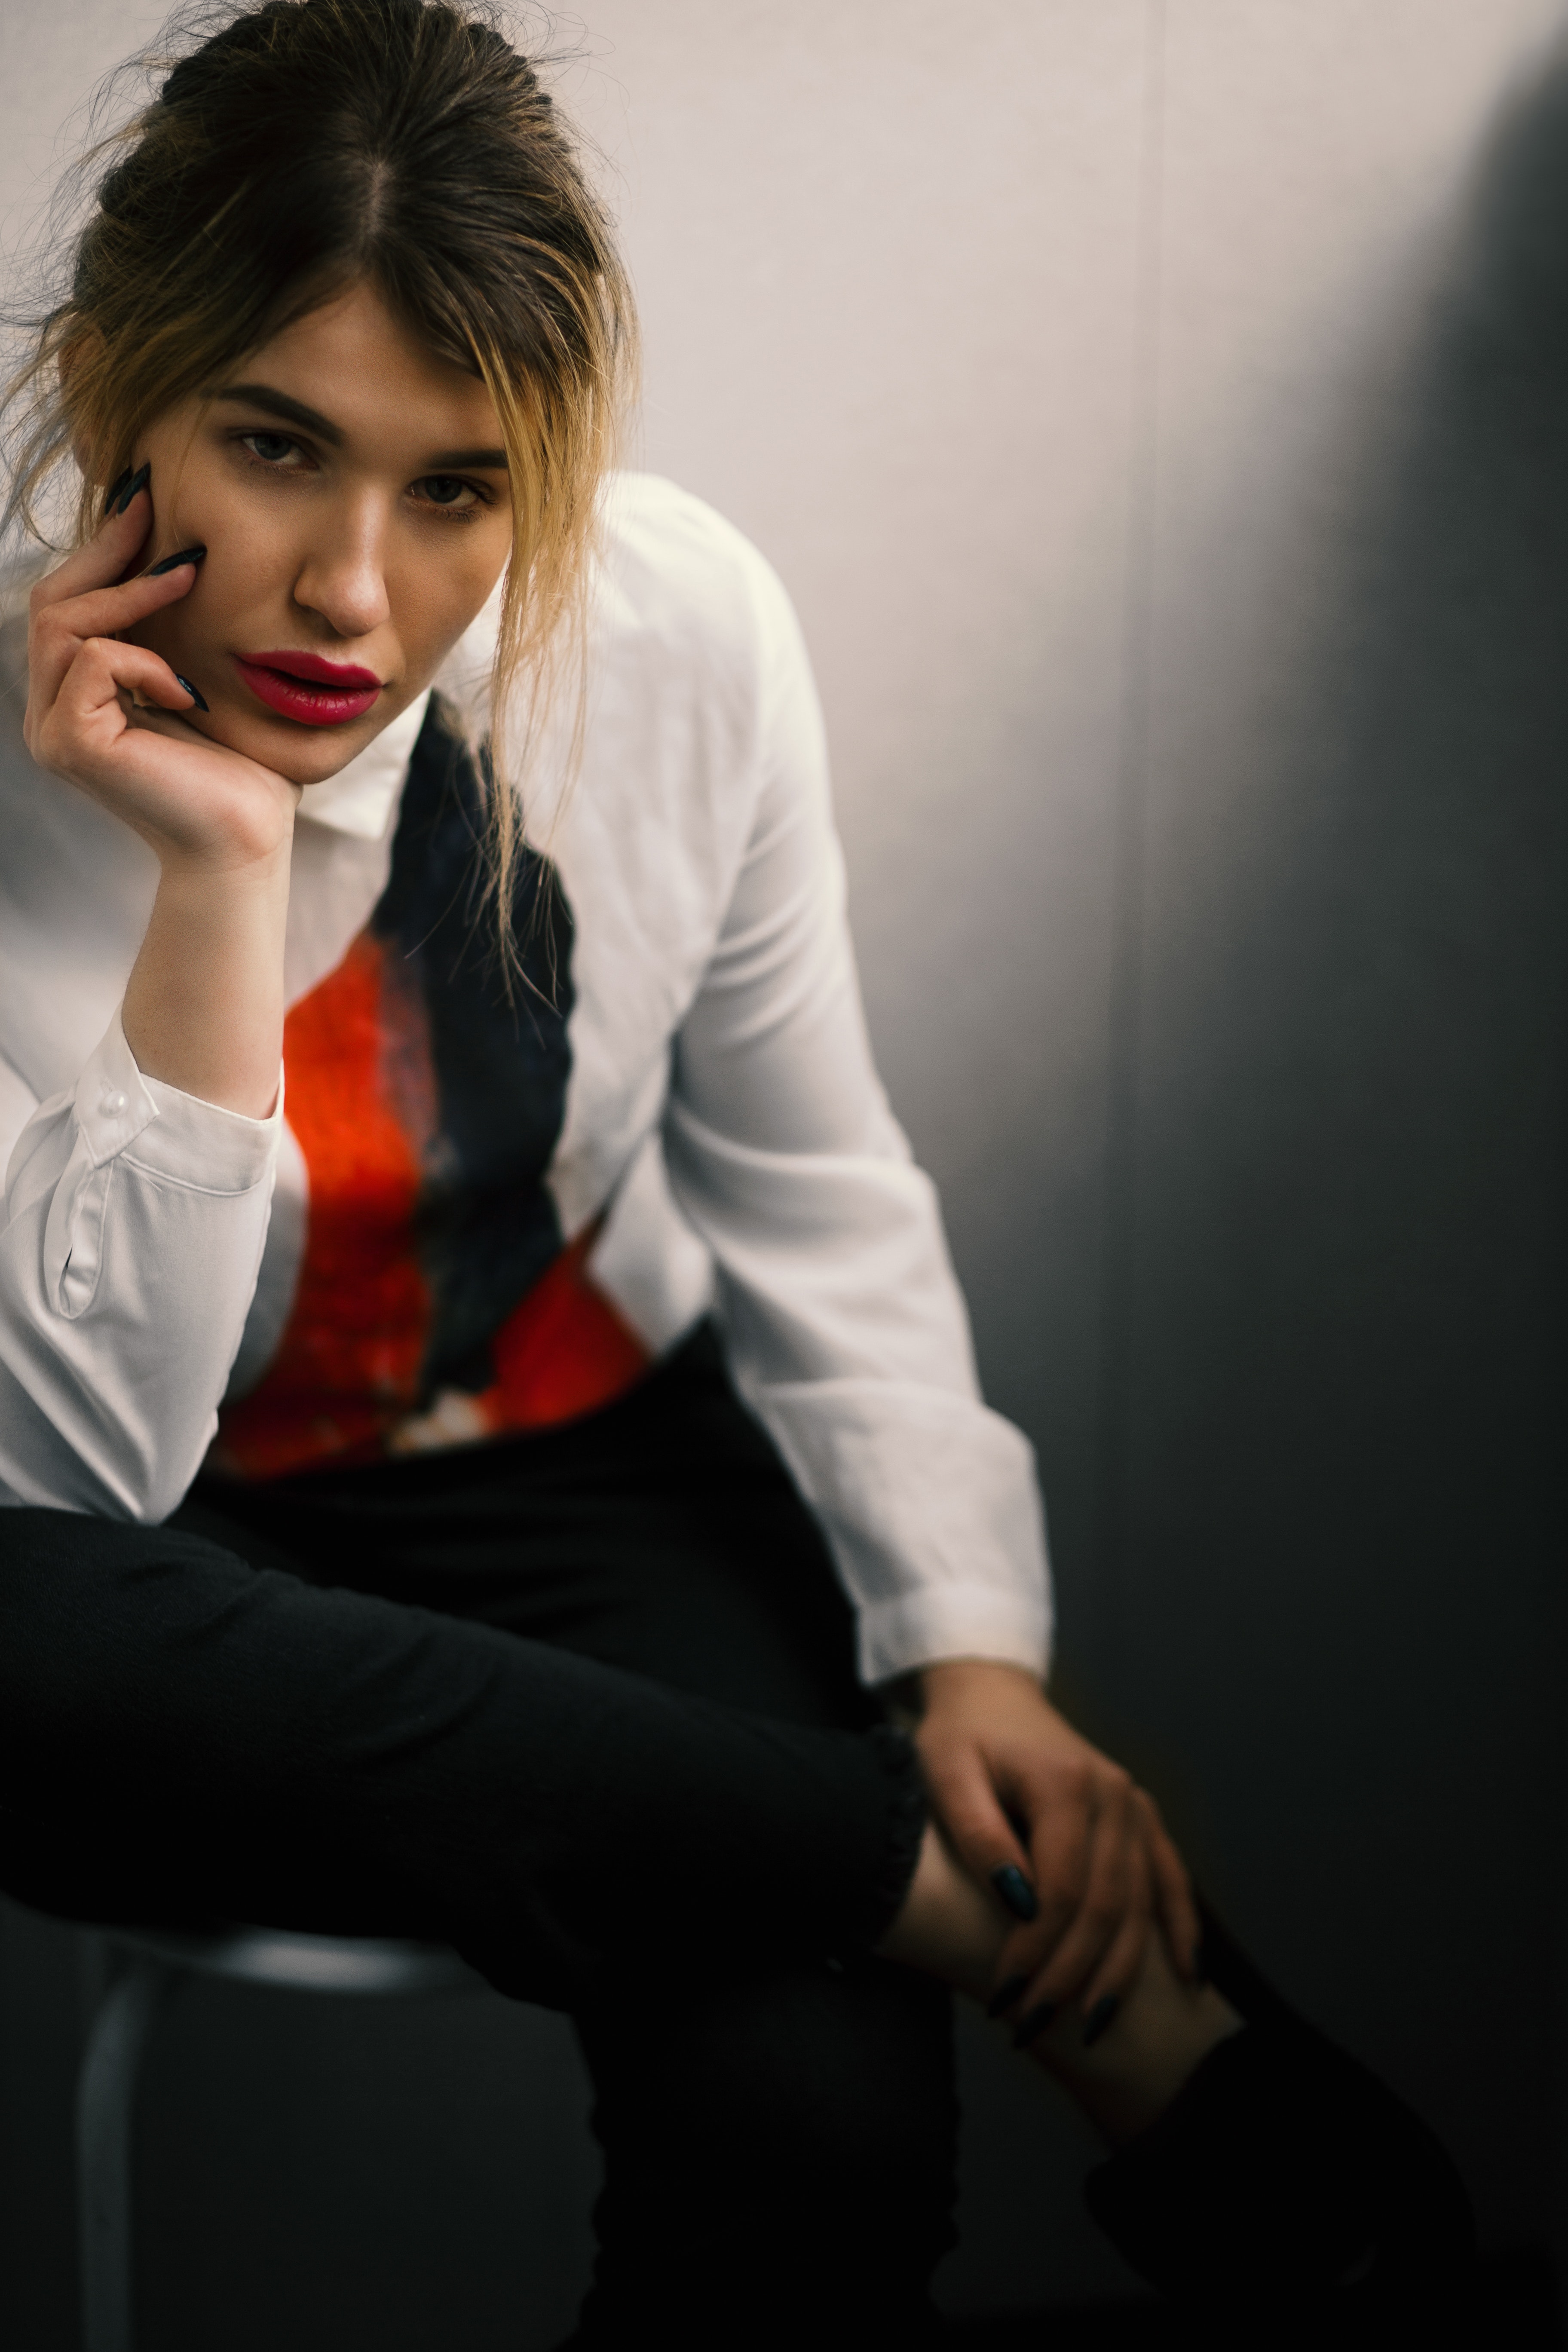
white, red, beauty, sitting, lip, photography, joint, photo shoot, blond, leg, mouth, long hair, model, black hair, brown hair, elbow, fashion accessory, flash photography, red hair, style, formal wear